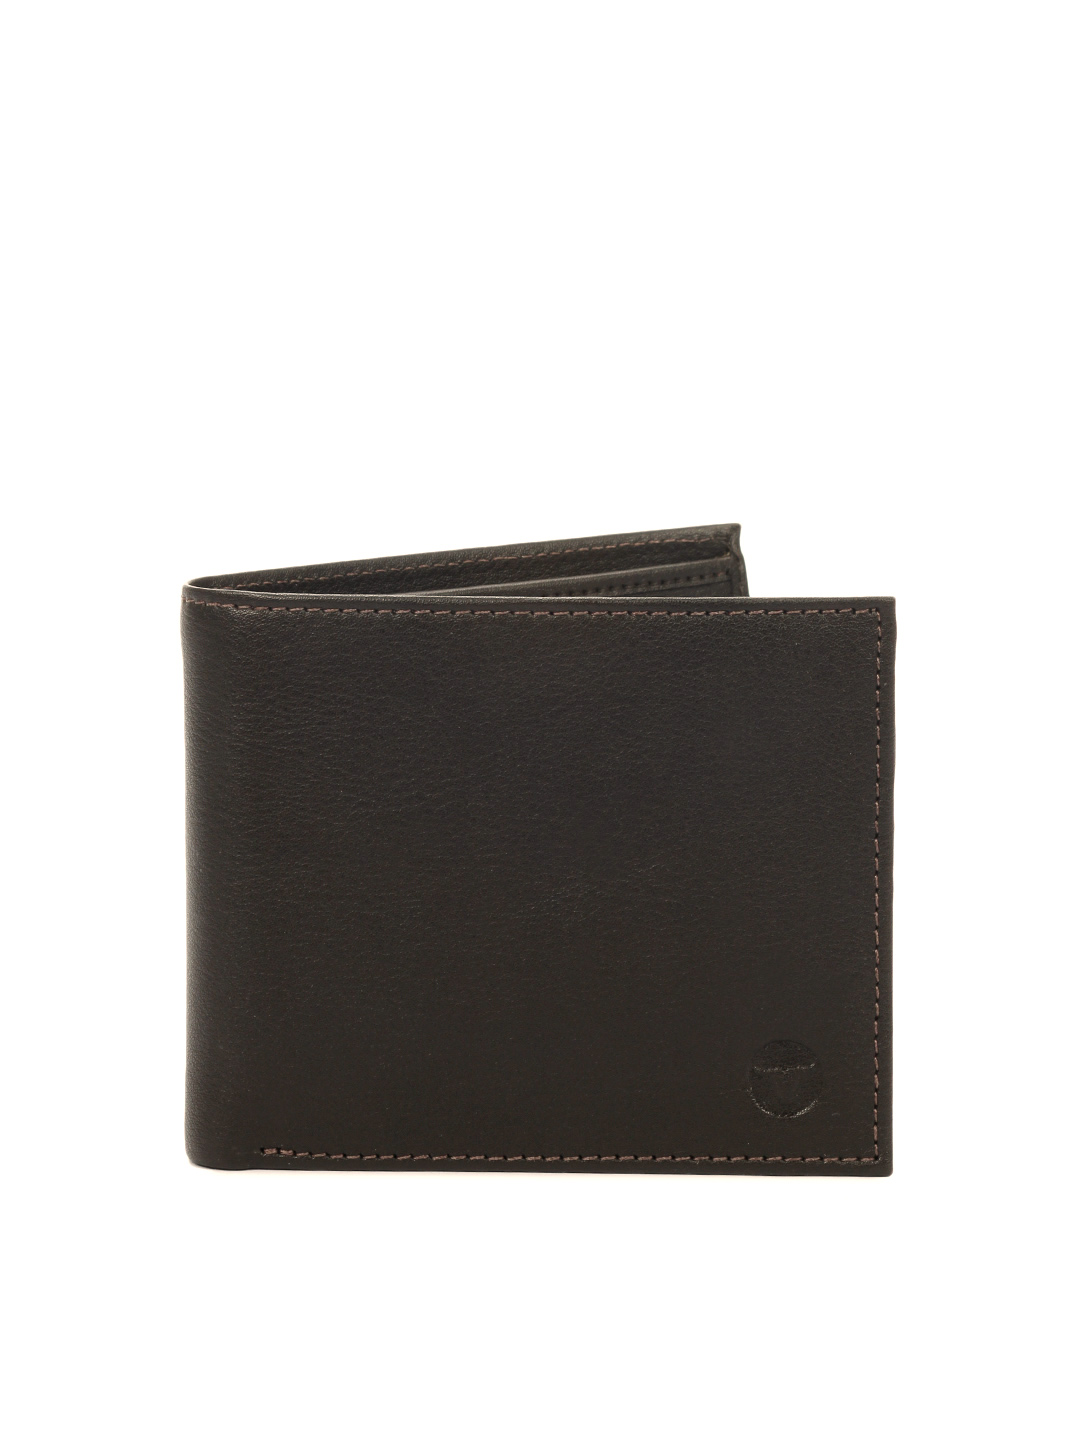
Bulchee Men Dark Brown Wallet
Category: Accessories / Wallets / Wallets
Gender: Men
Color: Brown
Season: Winter 2015
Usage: Casual